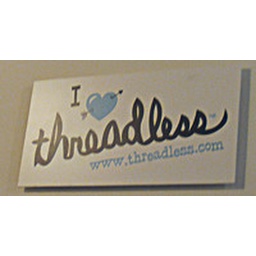
the sign over the door at Threadless!